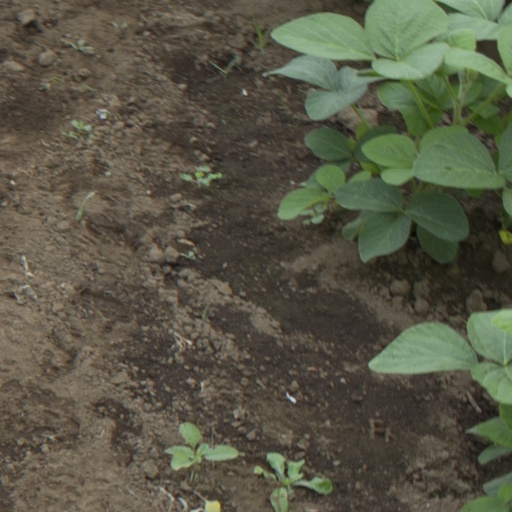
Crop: soybean